The Field of Blood (TV series)

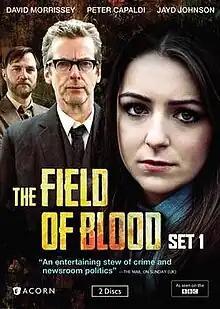
DVD cover

The Field of Blood is a Scottish crime drama television series, broadcast between 8 May 2011 and 9 August 2013, adapting the novels of Denise Mina. Jayd Johnson stars as the protagonist, Paddy Meehan, working for a Glasgow newspaper in the 1980s.